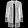
Label: Coat